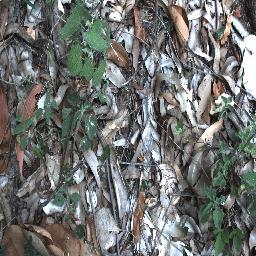
Label: negative